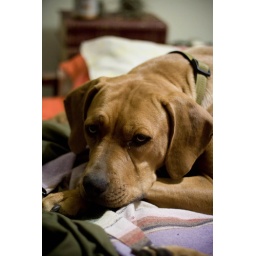
when in texas one must sleep in bed with a dusty dirty pitbull